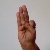
The image shows a hand gesture representing the letter 'F' in Indian Sign Language.